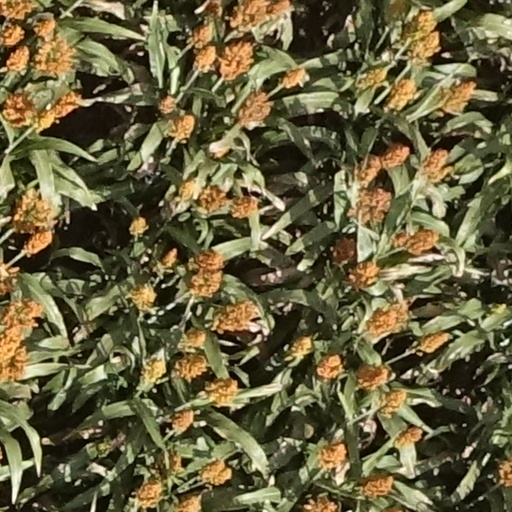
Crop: sorghum